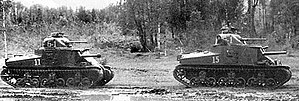
Panserslaget ved Kursk / Baggrund / Sovjetiske planer og forberedelse
Sovjetiske M3 Lees ved Kursk. Kaldet "En kiste til syv kammerater", som ikke var populære blandt besætningerne. Kampvognene blev bygget i USA med dieselmotor for at matche det sovjetiske brændstof.
Panserslaget ved Kursk var et slag under 2. verdenskrig mellem tyske og sovjetiske styrker på Østfronten nær Kursk i Sovjetunionen i juli og august 1943. Den tyske offensiv havde kodenavnet Operation Citadel og førte til et af de største panserslag i historien, Slaget ved Prokhorovka. Den tyske offensiv blev imødegået af to sovjetiske modoffensiver, Operation Polkovodets Rumjantsev og Operation Kutuzov. For tyskerne var slaget den sidste strategiske offensiv, de var i stand til at gennemføre på Østfronten. For Sovjetunionen gav den afgørende sejr for Den Røde Hær det strategiske initiativ i resten af krigen.